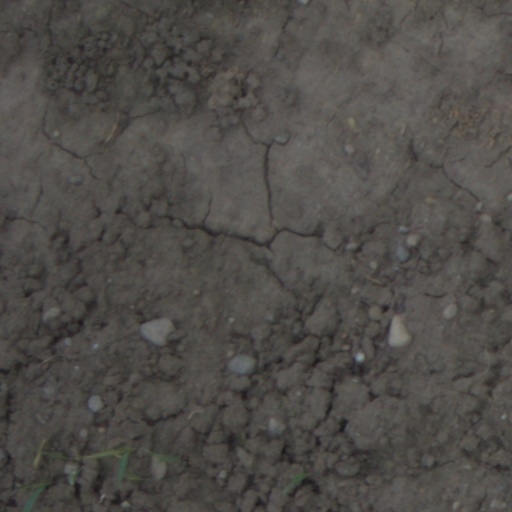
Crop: wheat